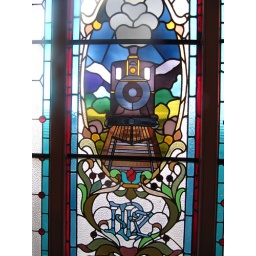
Stained glass window in the train station